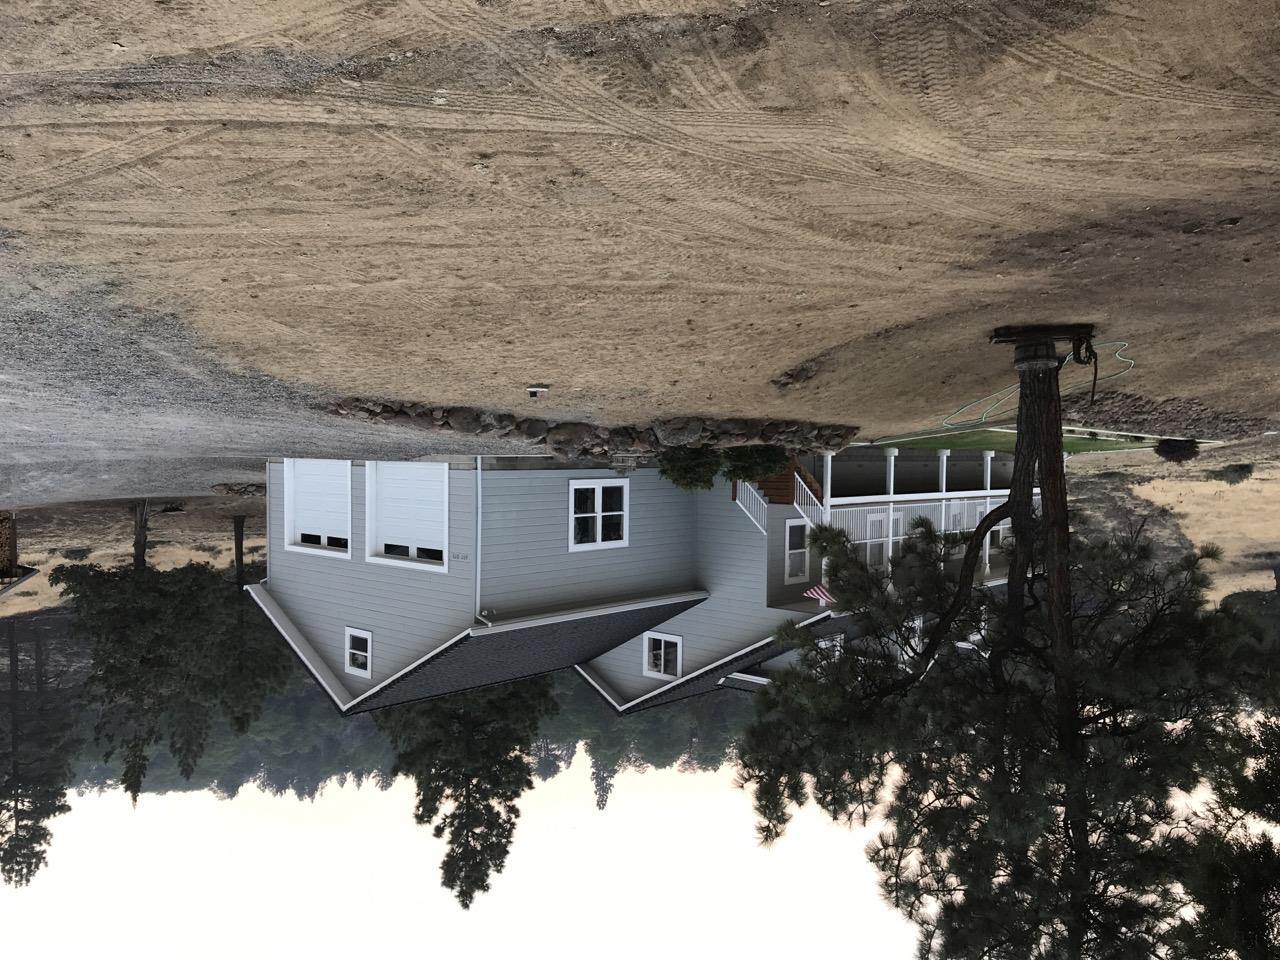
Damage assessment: no_damage